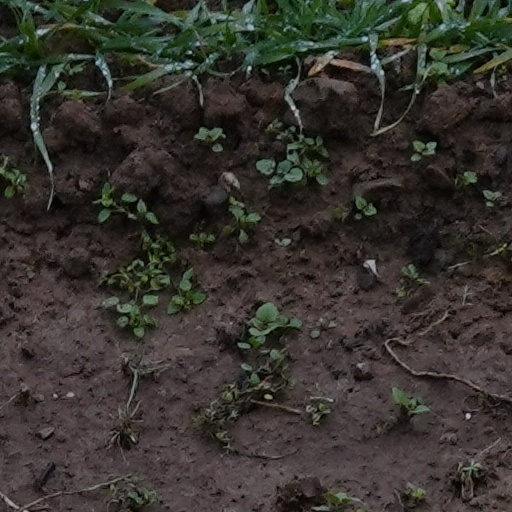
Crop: wheat